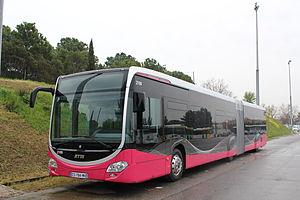
Autobus articulé Mercedes-Benz O530 Citaro G C2 de la Régie des Transports Marseillais, nommé ""Très Grand Bus"""
Le réseau d'autobus de Marseille couvre la commune de Marseille ainsi que les communes voisines d'Allauch, Plan-de-Cuques et Septèmes-les-Vallons.
Mercedes-Benz Bus est la division spécialisée dans la construction d'autobus et d'autocars du groupe Mercedes-Benz. Tous ces véhicules font partie de la Classe O.